Ipswich Town F.C.

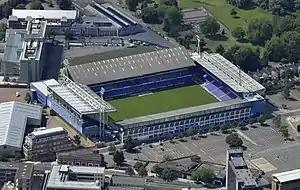
Aerial view of Portman Road

Lambert remained as manager following relegation to take charge of Ipswich's first season in the third tier since 1957. Ipswich finished the season in 11th place, the club's lowest finish since 1953. The standings were decided by points-per-game due to the season's suspension in March 2020 as a result of the COVID-19 pandemic. After failing to mount a promotion challenge during the following season, Lambert left the club by mutual consent on 28 February 2021. Former Wigan boss Paul Cook was appointed as his replacement three days later.